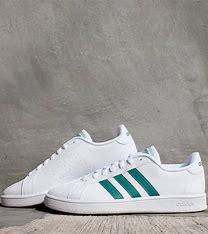
Brand: Adidas
Model: Grand Court